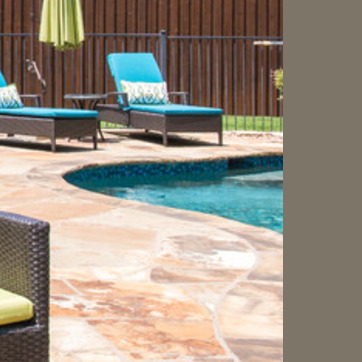
Material: water